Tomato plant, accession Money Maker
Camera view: horizontal (90 deg, fisheye); turntable rotation: 90 degrees
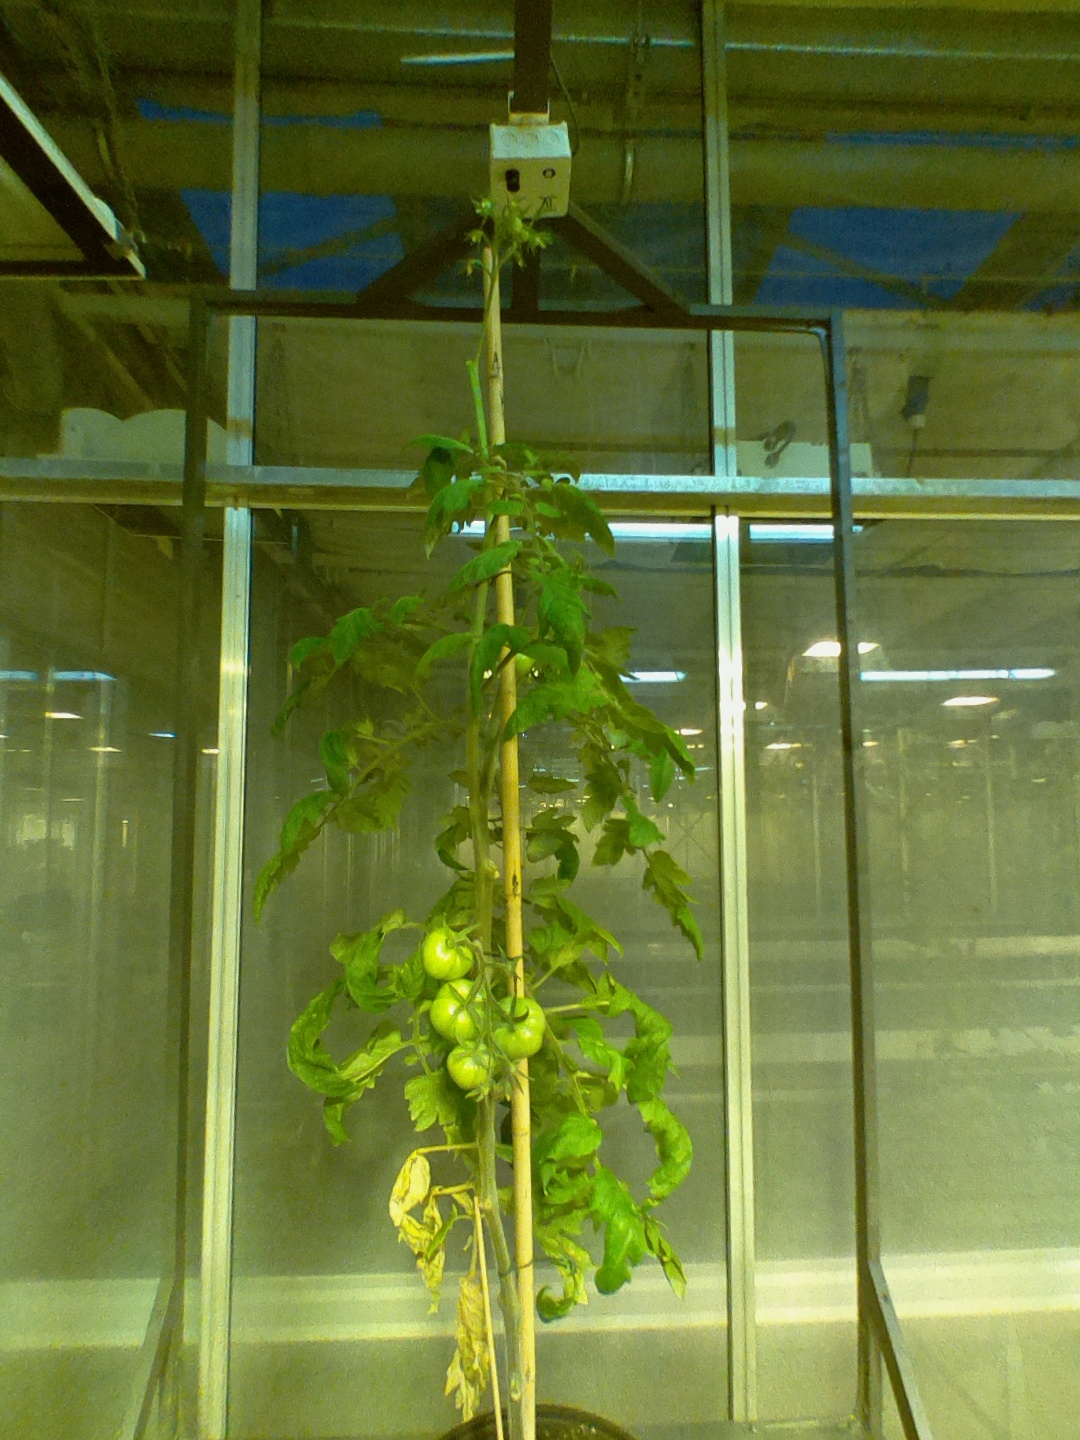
BBCH growth stage 78: 80% -90% of final fruit size